Niederscherli railway station

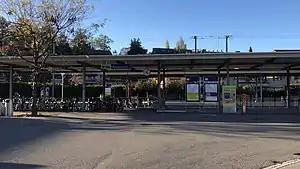
The station platform in 2018

Niederscherli railway station is a railway station in the municipality of Köniz, in the Swiss canton of Bern. It is an intermediate stop on the standard gauge Bern–Schwarzenburg line of BLS AG.